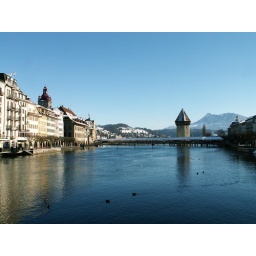
Looking across the river and the main bridge in Luzern.